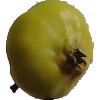
Label: Apple Red Yellow 2